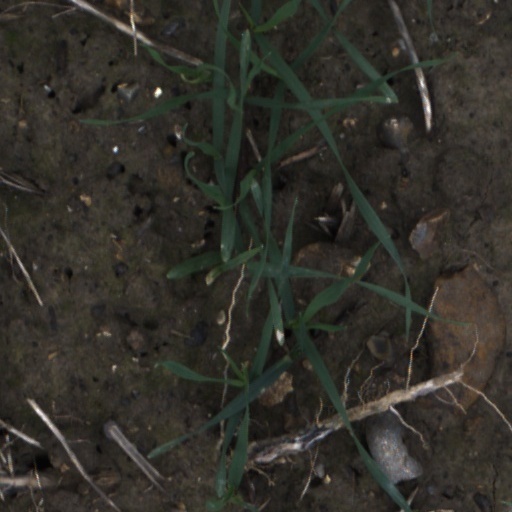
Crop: wheat